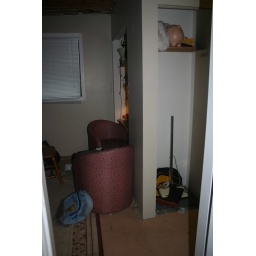
This was taken standing in the doorway of the green bathroom in the basement